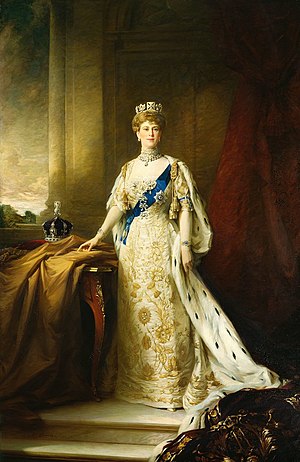
Britiske dronninger og prinsgemaler / Dronninger og prinsgemaler i Kongeriget Storbritannien (1707-1801) og Det Forenede Kongerige af Storbritannien (1801 - nuværende) / Huset Sachsen-Coburg og Gotha, omdøbt til Huset Windsor i 1917
De britiske dronninger og prinsgemaler dækker ægtefæller til de regerende konger eller dronninger af Det Forenede Kongerige af Storbritannien. Gemalerne i det britiske monarki og dets forgængere har ingen forfatningsmæssig status eller magt, men mange havde betydelig indflydelse på deres ægtefæller. Nogle kongelige gemaler, såsom den nuværende prinsgemal Prins Philip, hertug af Edinburgh, har også medvirket til at forbedre monarkiets image ved at blive berømtheder i deres eget navn. Prins Philip er den længst siddende og ældste gemal nogensinde. Hans svigermor, Dronning Elizabeth, der døde i en alder af 101 år, levede længere, men da hun døde var hun ikke gemal, da hendes mand Kong Georg 6. var død 50 år tidligere.